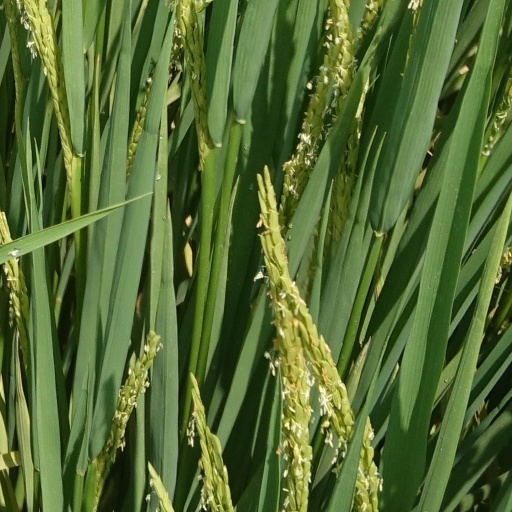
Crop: rice